Maritime history of the United Kingdom

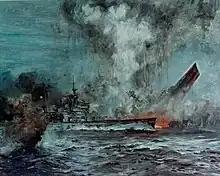
HMS "Hood" sinking after a catastrophic explosion during battle with "Bismarck".

German U-boats attempted to cut the supply lines between North America and Britain during the First Battle of the Atlantic. The nature of submarine warfare meant that attacks often came without warning, giving the crews of the merchant ships little hope of survival. The United States launched a protest and Germany modified its rules of engagement. After the infamous sinking of the passenger ship in 1915, Germany promised not to target passenger liners. Britain armed its merchant ships. Finally in early 1917 Germany adopted a policy of unrestricted submarine warfare, realizing the Americans would eventually enter the war. Germany sought to strangle Allied sea lanes before the US could transport a large army overseas.